Lucian

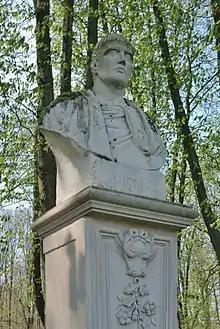
Monument commemorating Lucian of Samosata from Nordkirchen, Germany

In the West, Lucian's writings were mostly forgotten during the Middle Ages. When they were rediscovered in the West around 1400, they immediately became popular with the Renaissance humanists. By 1400, there were just as many Latin translations of the works of Lucian as there were for the writings of Plato and Plutarch. By ridiculing plutocracy as absurd, Lucian helped facilitate one of Renaissance humanism's most basic themes. His "Dialogues of the Dead" were especially popular and were widely used for moral instruction. As a result of this popularity, Lucian's writings had a profound influence on writers from the Renaissance and the Early Modern period.